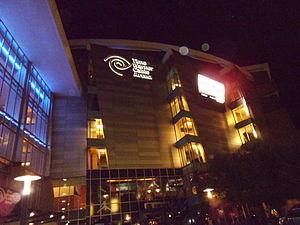
Le Spectrum Center est une salle omnisports située dans le quartier de Uptown au cœur de la ville de Charlotte en Caroline du Nord. Elle est principalement utilisée pour les matchs de basket-ball et de hockey sur glace ainsi que pour les concerts.